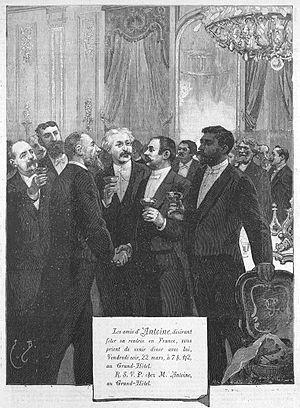
""M. Antoine à Paris"". Autour d'Antoine
Charles-Léon-Édouard Siebecker, né à Saint-Pétersbourg le 26 avril 1829 et mort à Paris le 19 septembre 1901, est un journaliste et écrivain patriotique français de la seconde moitié du XIXᵉ siècle.